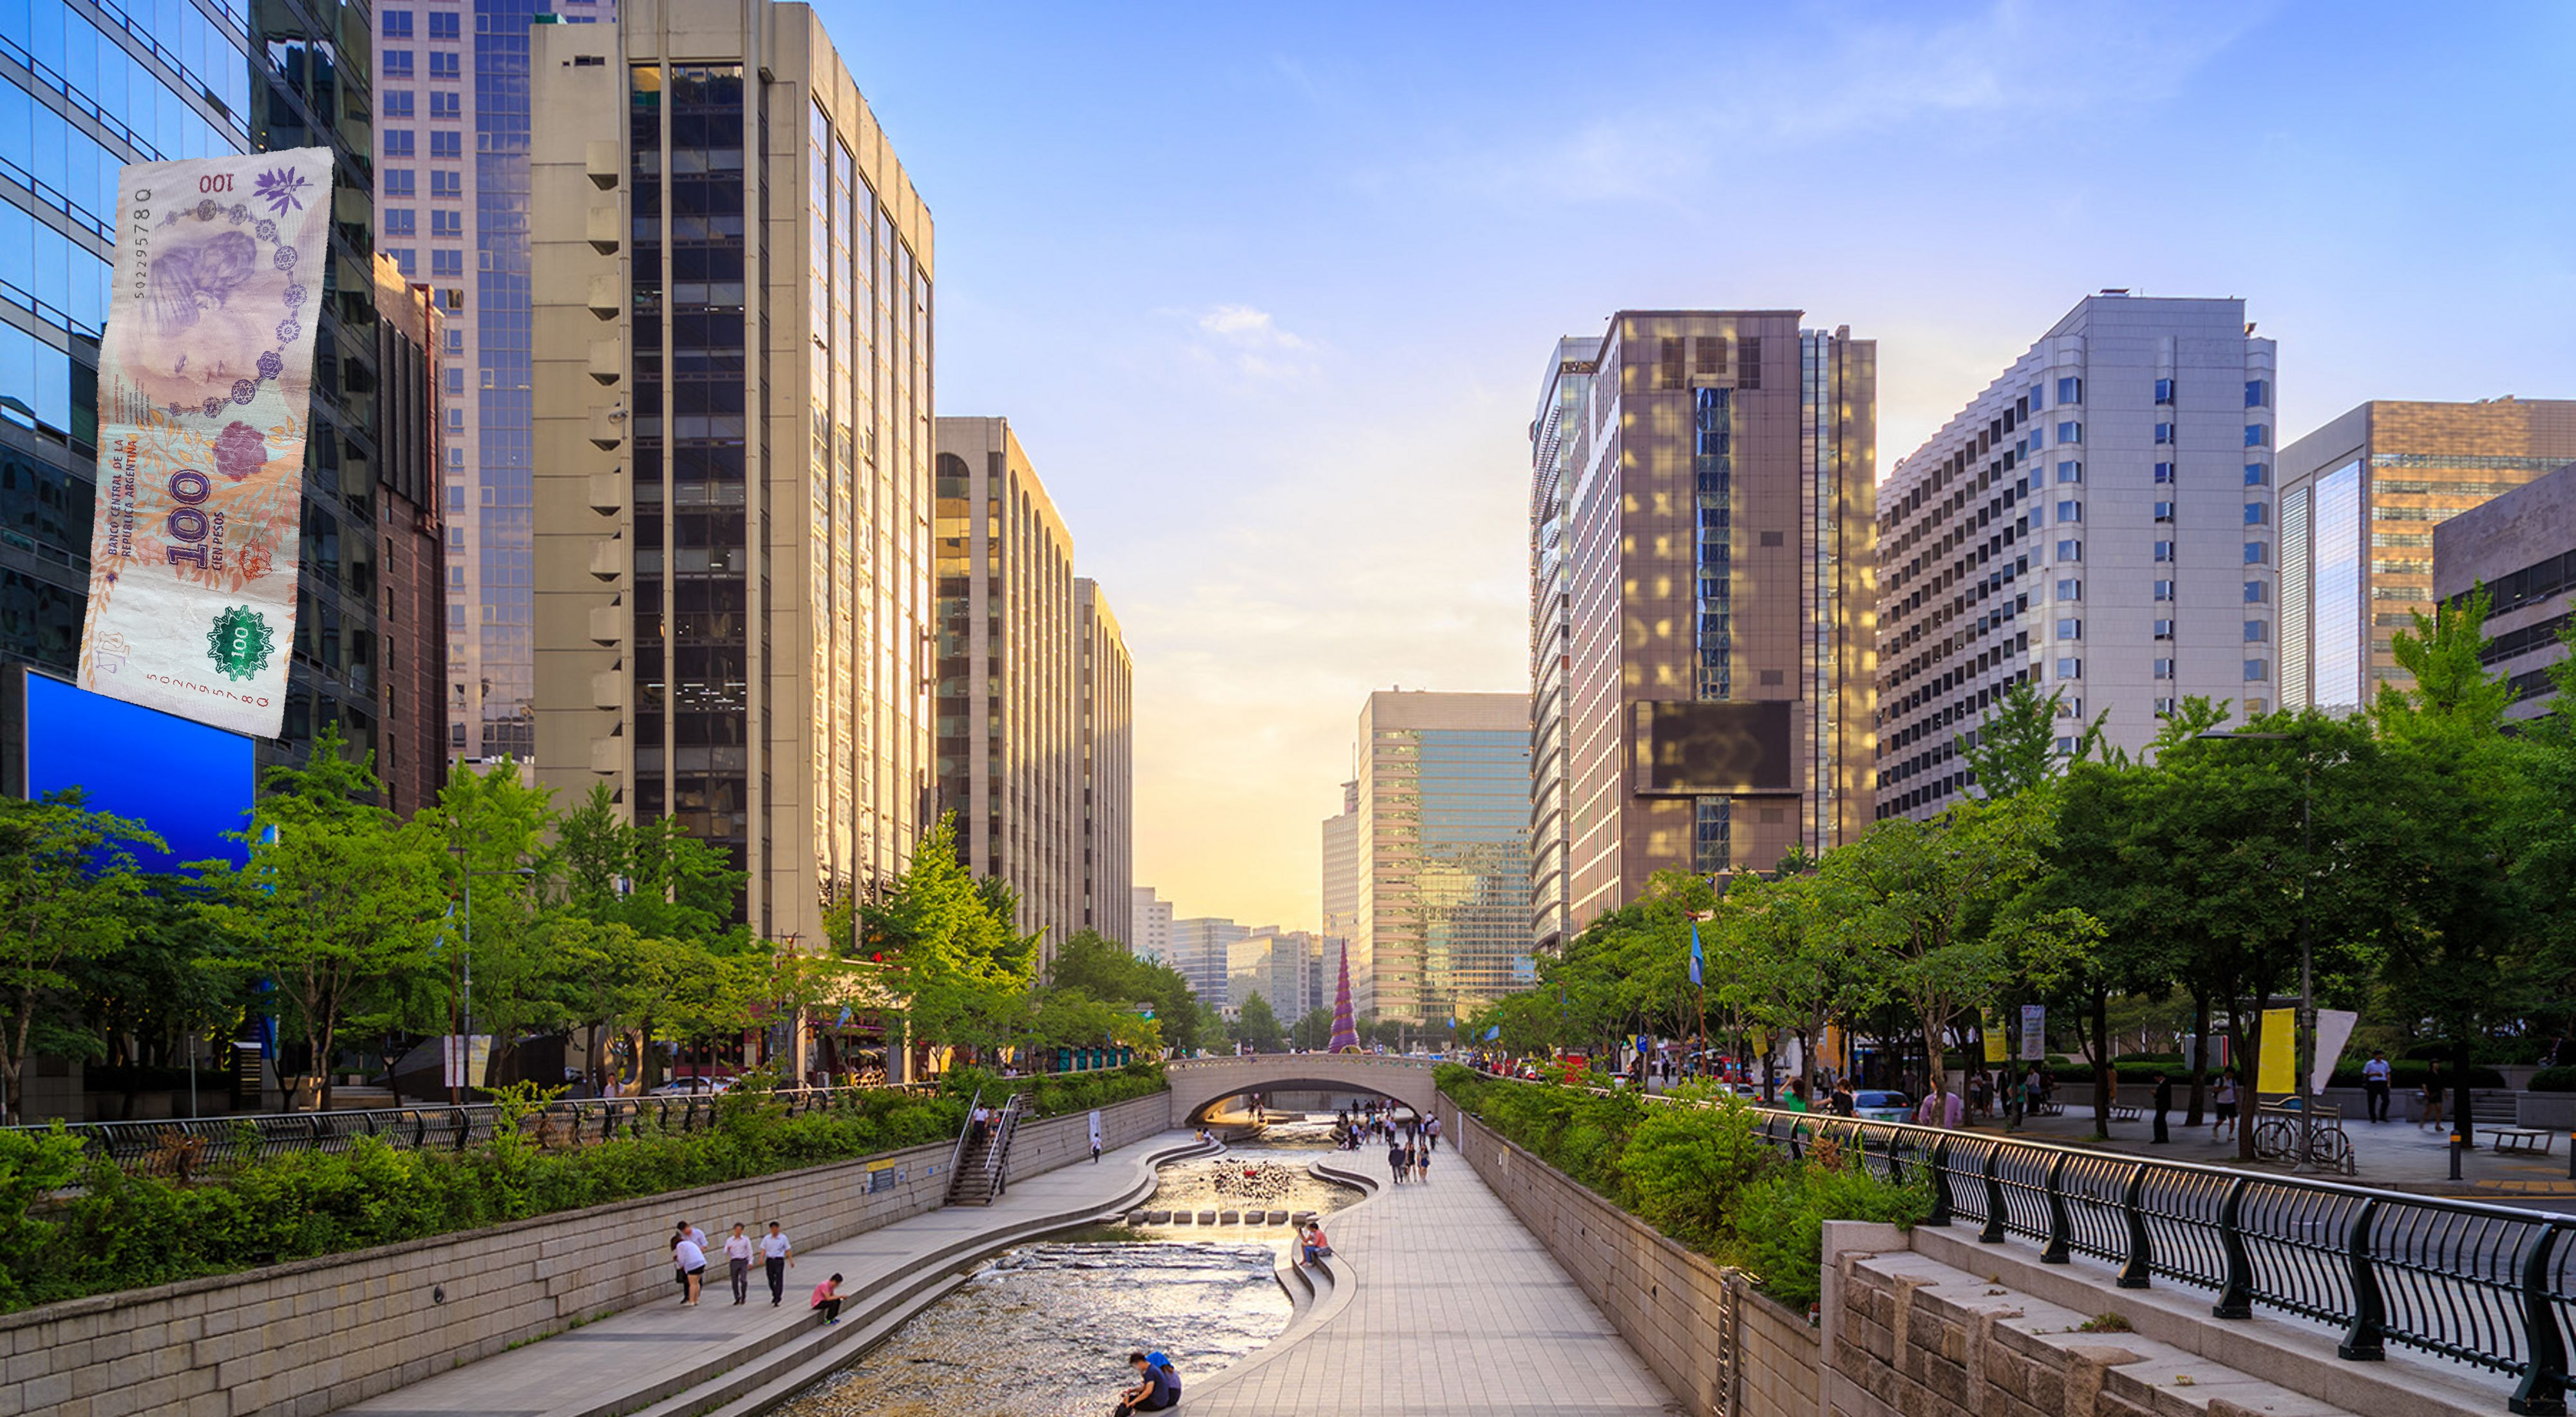
Denominación: 100